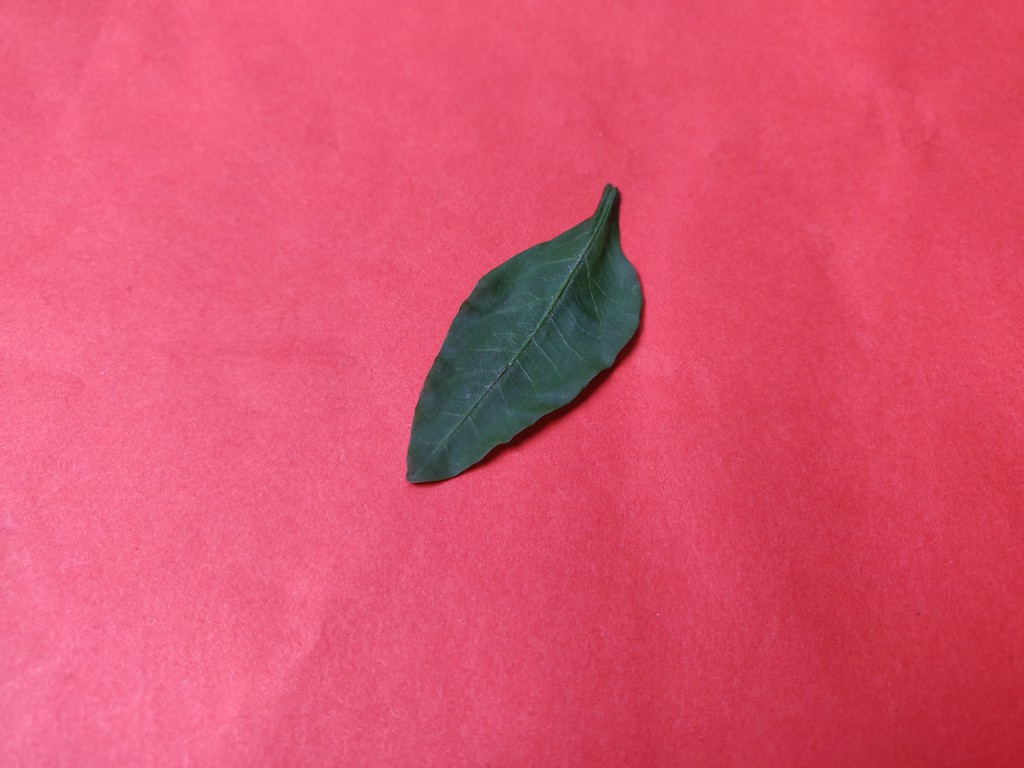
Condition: Healthy
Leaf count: single
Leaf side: front